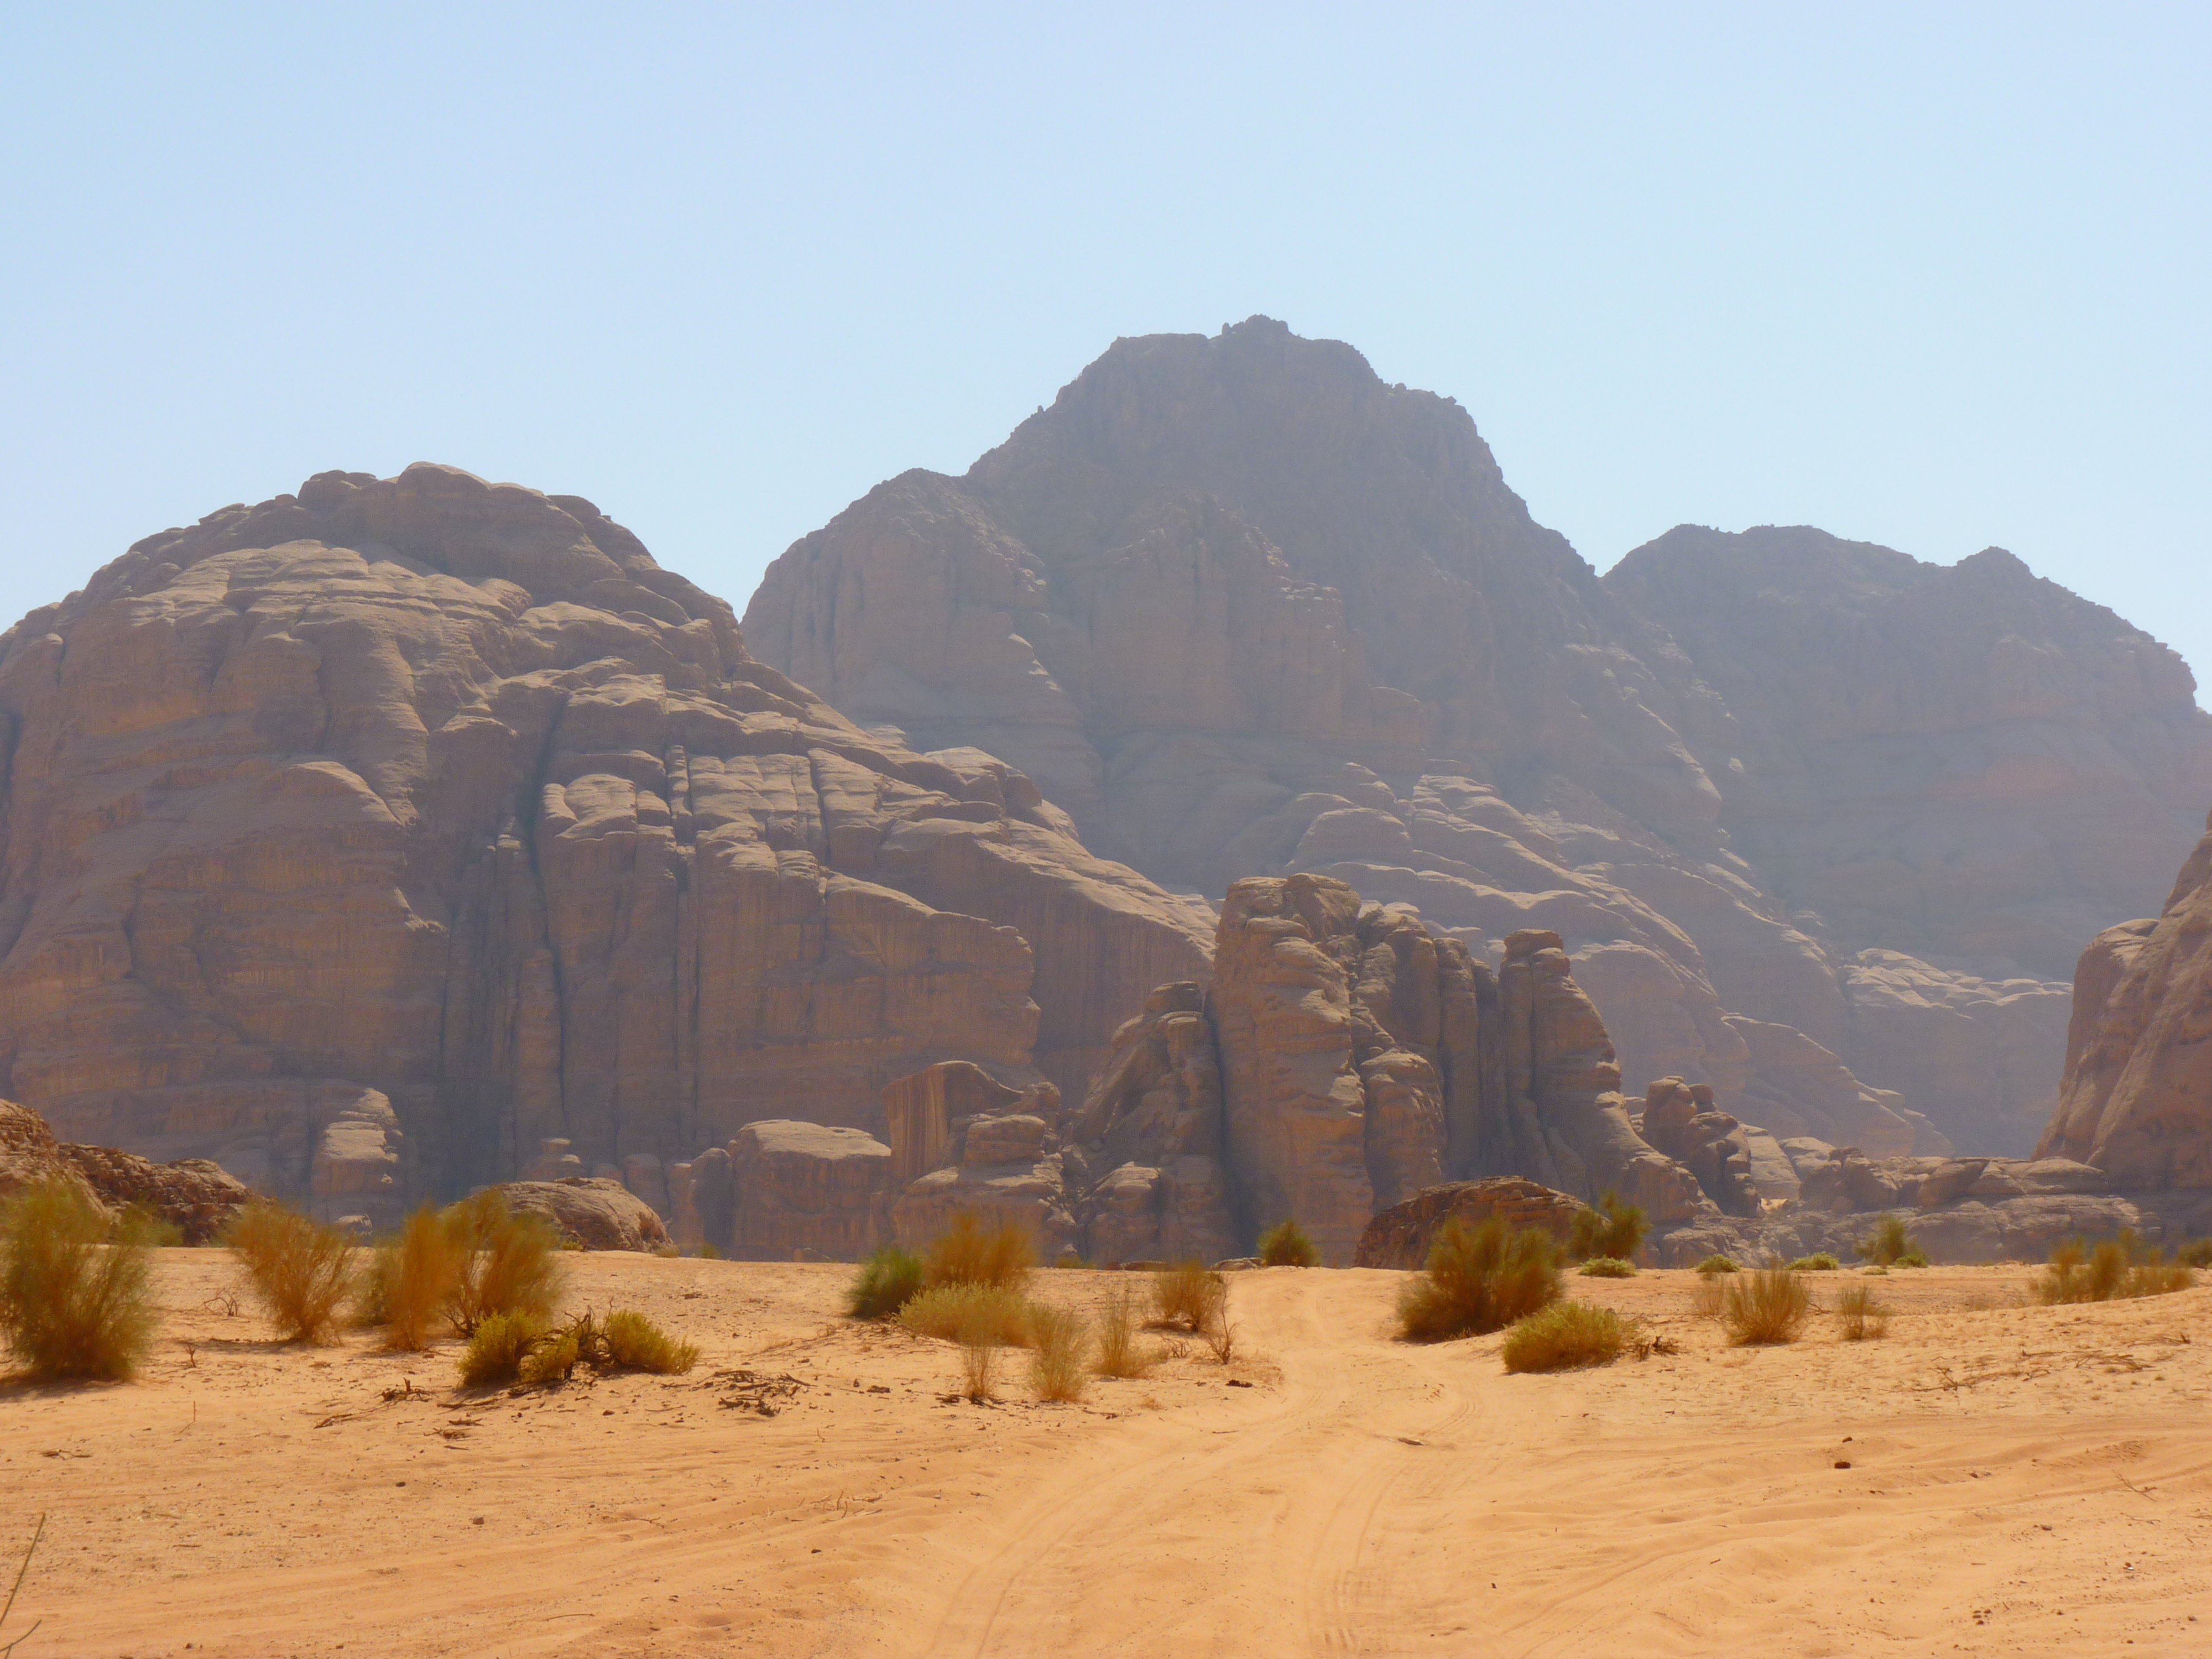
landscape, nature, sand, rock, mountain, desert, valley, travel, formation, holiday, terrain, jordan, geology, badlands, plateau, safari, wadi, negev, landform, middle east, wadi rum, natural environment, geographical feature, aeolian landform, mountainous landforms, negev desert